Danjon (crater)

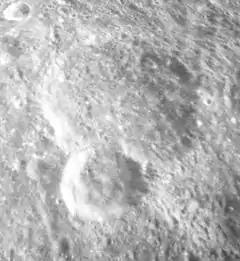
Oblique Apollo 17 Mapping Camera image of Danjon crater (larger) and D'Arsonval crater (below center), facing south

Danjon is a lunar impact crater on the far side of the Moon. It lies less than a crater diameter to the east-southeast of the larger crater Langemak. To the east-northeast of Danjon is the crater Perepelkin, and due south lies the walled plain Fermi.